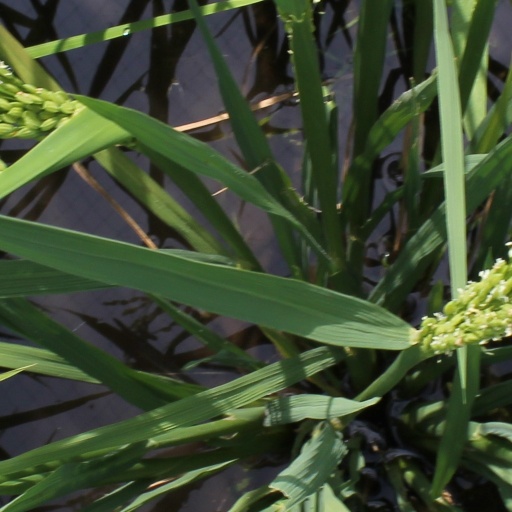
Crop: rice